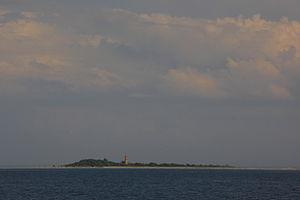
Sorgu est une île d'Estonie dans le golfe de Riga.
Le phare de Sorgu est un phare situé sur l'île de Sorgu dans le golfe de Riga, appartenant à la commune de Tõstamaa du Comté de Pärnu, en Estonie.